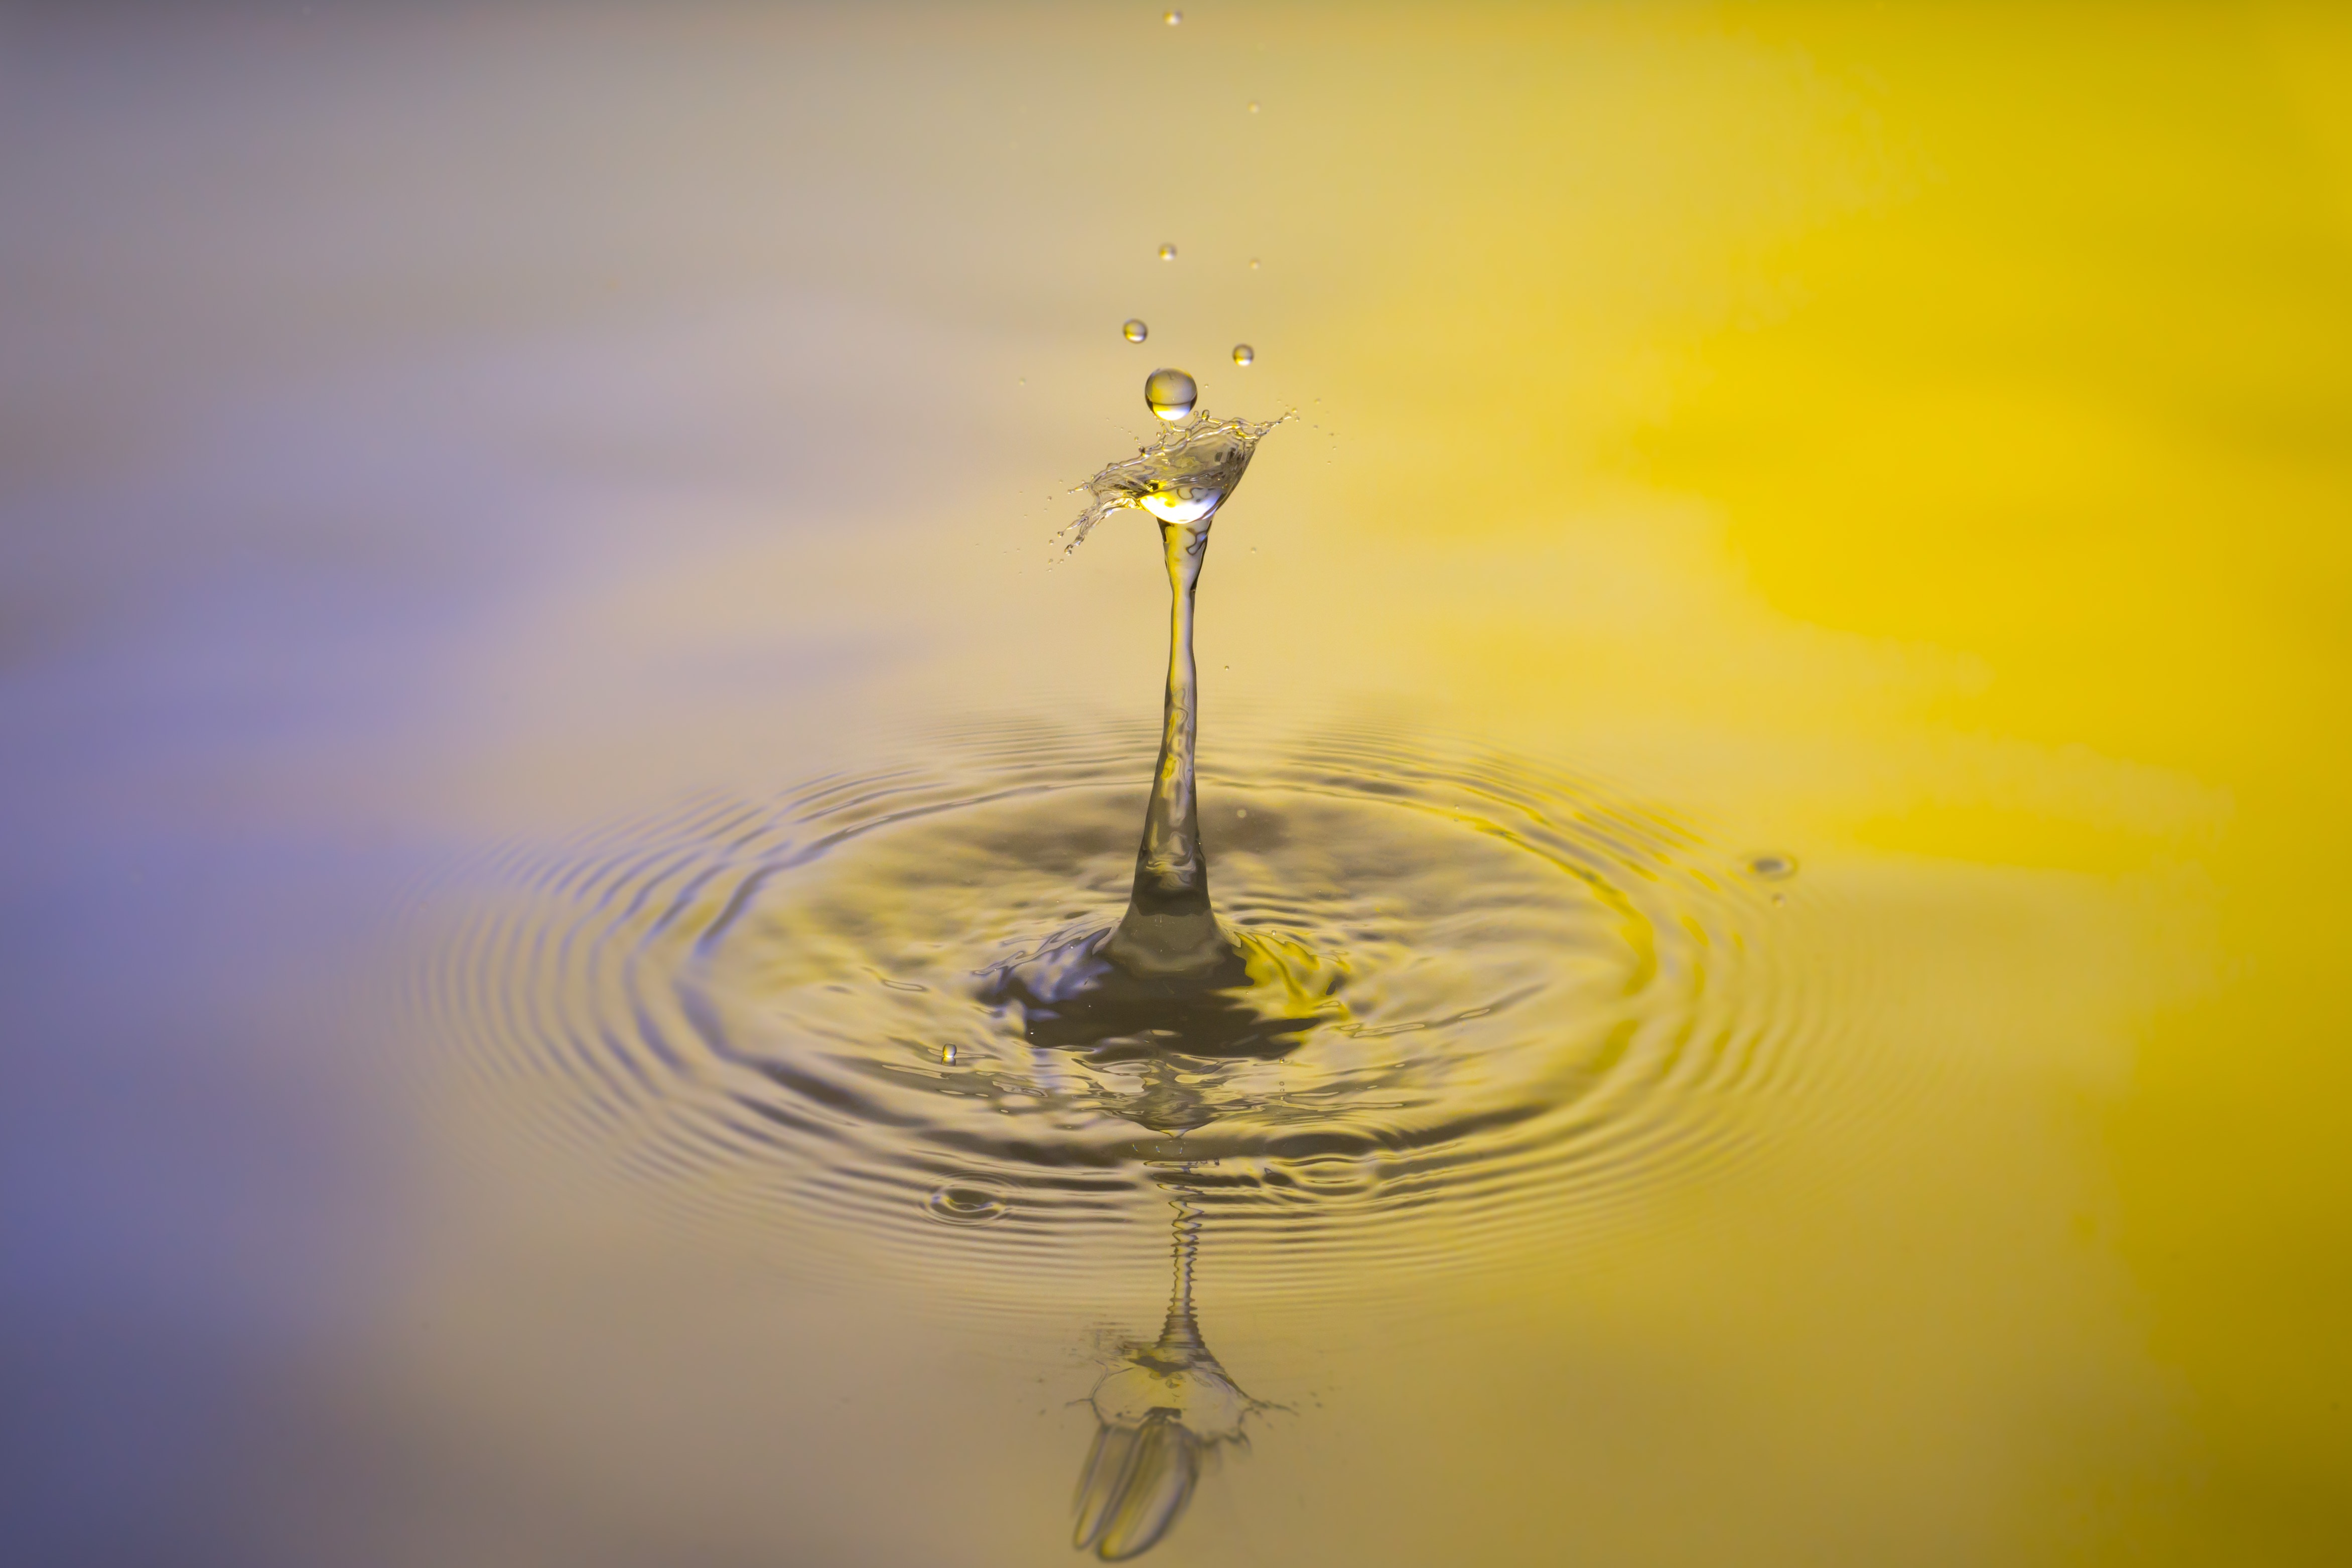
water, branch, drop, dew, liquid, plant, photography, sunlight, morning, leaf, flower, green, reflection, spray, blue, yellow, drip, close up, drop of water, water feature, macro photography, inject, plant stem